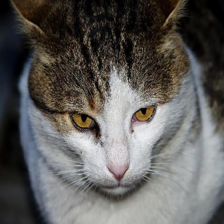
Label: animals